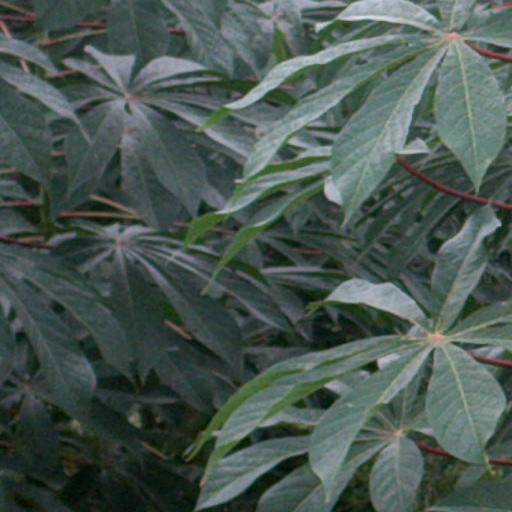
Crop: cassava